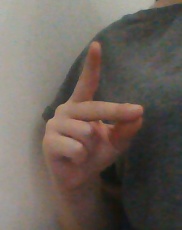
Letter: ta